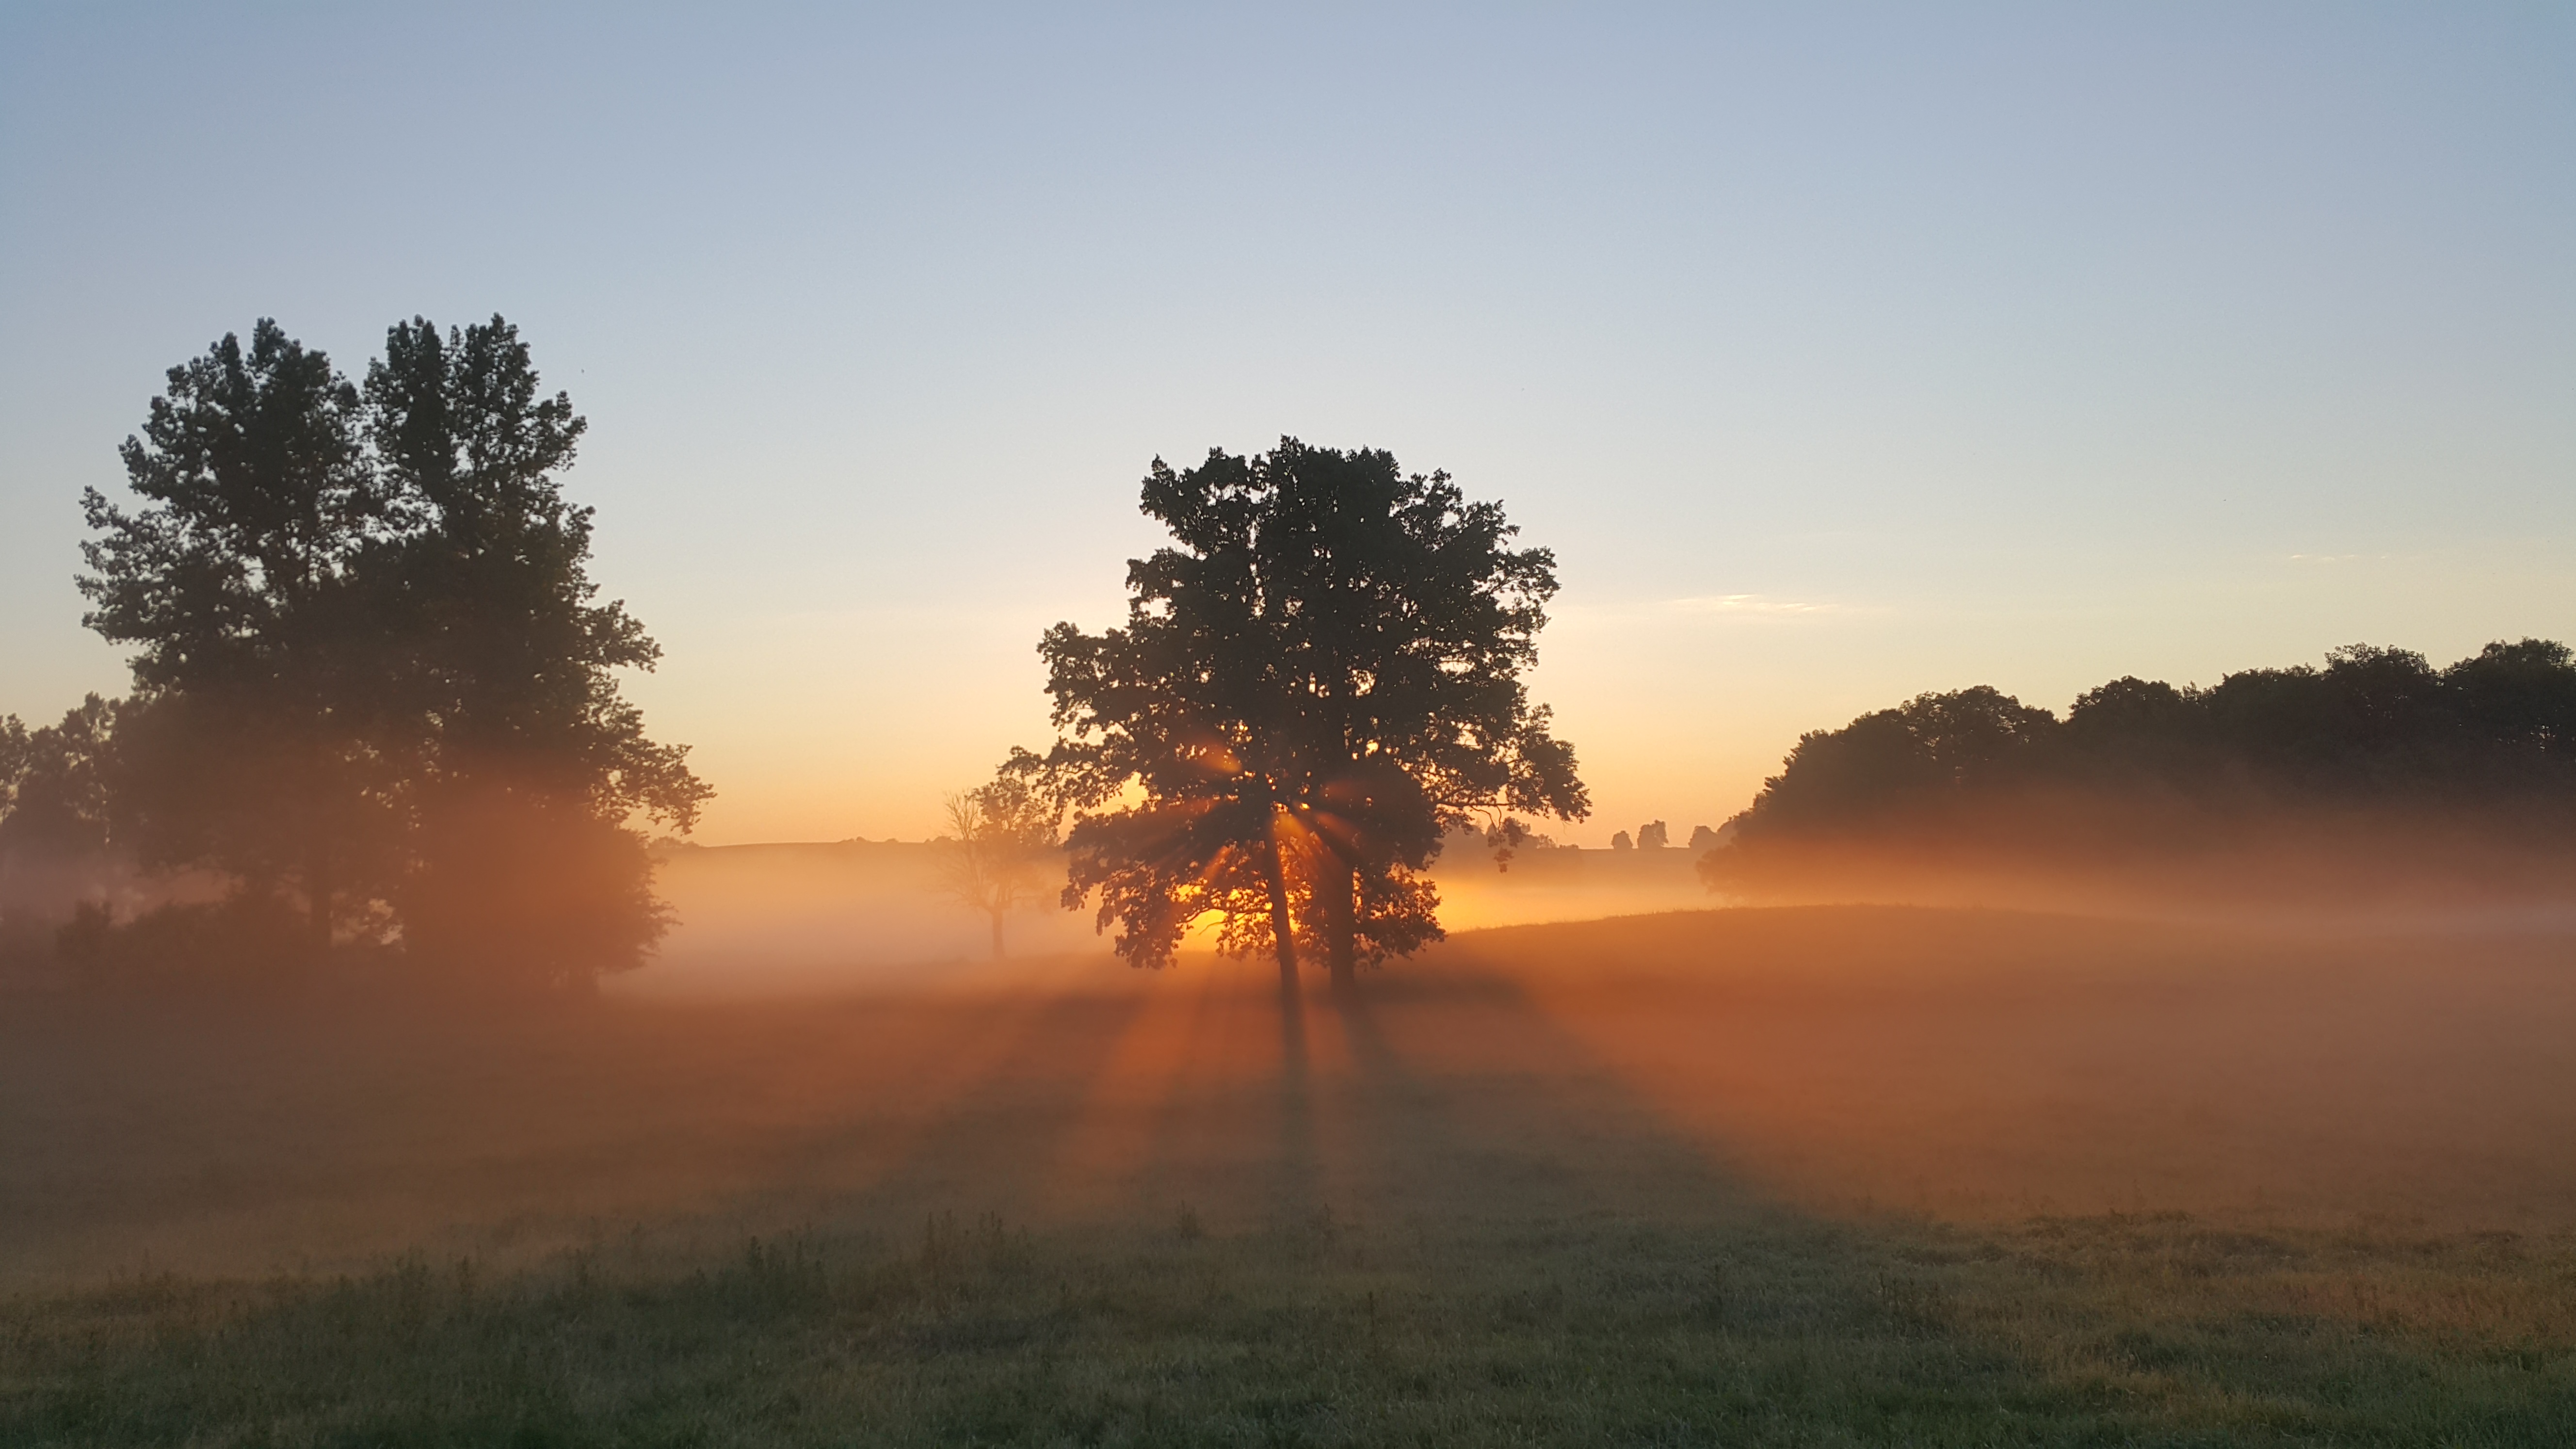
landscape, tree, nature, grass, horizon, silhouette, sun, fog, sunrise, sunset, mist, field, prairie, sunlight, morning, hill, dawn, dusk, evening, haze, savanna, plain, trees, rural area, natural environment, atmospheric phenomenon, woody plant